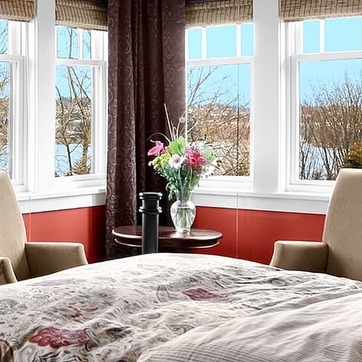
Material: foliage